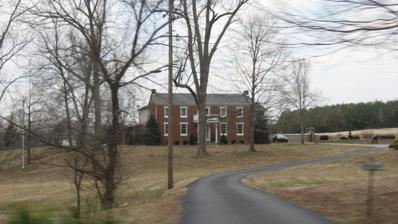
Building: The Cedars (Leitchfield, Kentucky)
Country: United States of America
Year built: 1789
United States historic place The Cedars U.S. National Register of Historic Places Show map of Kentucky Show map of the United States Location Grayson Springs Road, near Leitchfield, Kentucky Coordinates 37°28′28″N 86°15′26″W / 37.47444°N 86.25722°W / 37.47444; -86.25722 ( Cedars, The ) Area 5 acres (2.0 ha) Built c.1789, 1847 Built by Benjamin Lone Rogers Architectural style Greek Revival NRHP reference No. 76000889 Added to NRHP May 17, 1976 The Cedars , on Grayson Springs Road in Grayson County, Kentucky east of Leitchfield , was built in c.1789 and 1847.  It was listed on the National Register of Historic Places in 1976. The main block of the brick house, Greek Revival in style, was built by Benjamin Lone Rogers in 1847. It has also been known as the Benjamin Lone Rogers House . See also The Cedars (Franklin, Kentucky) , in Simpson County, also NRHP-listed References